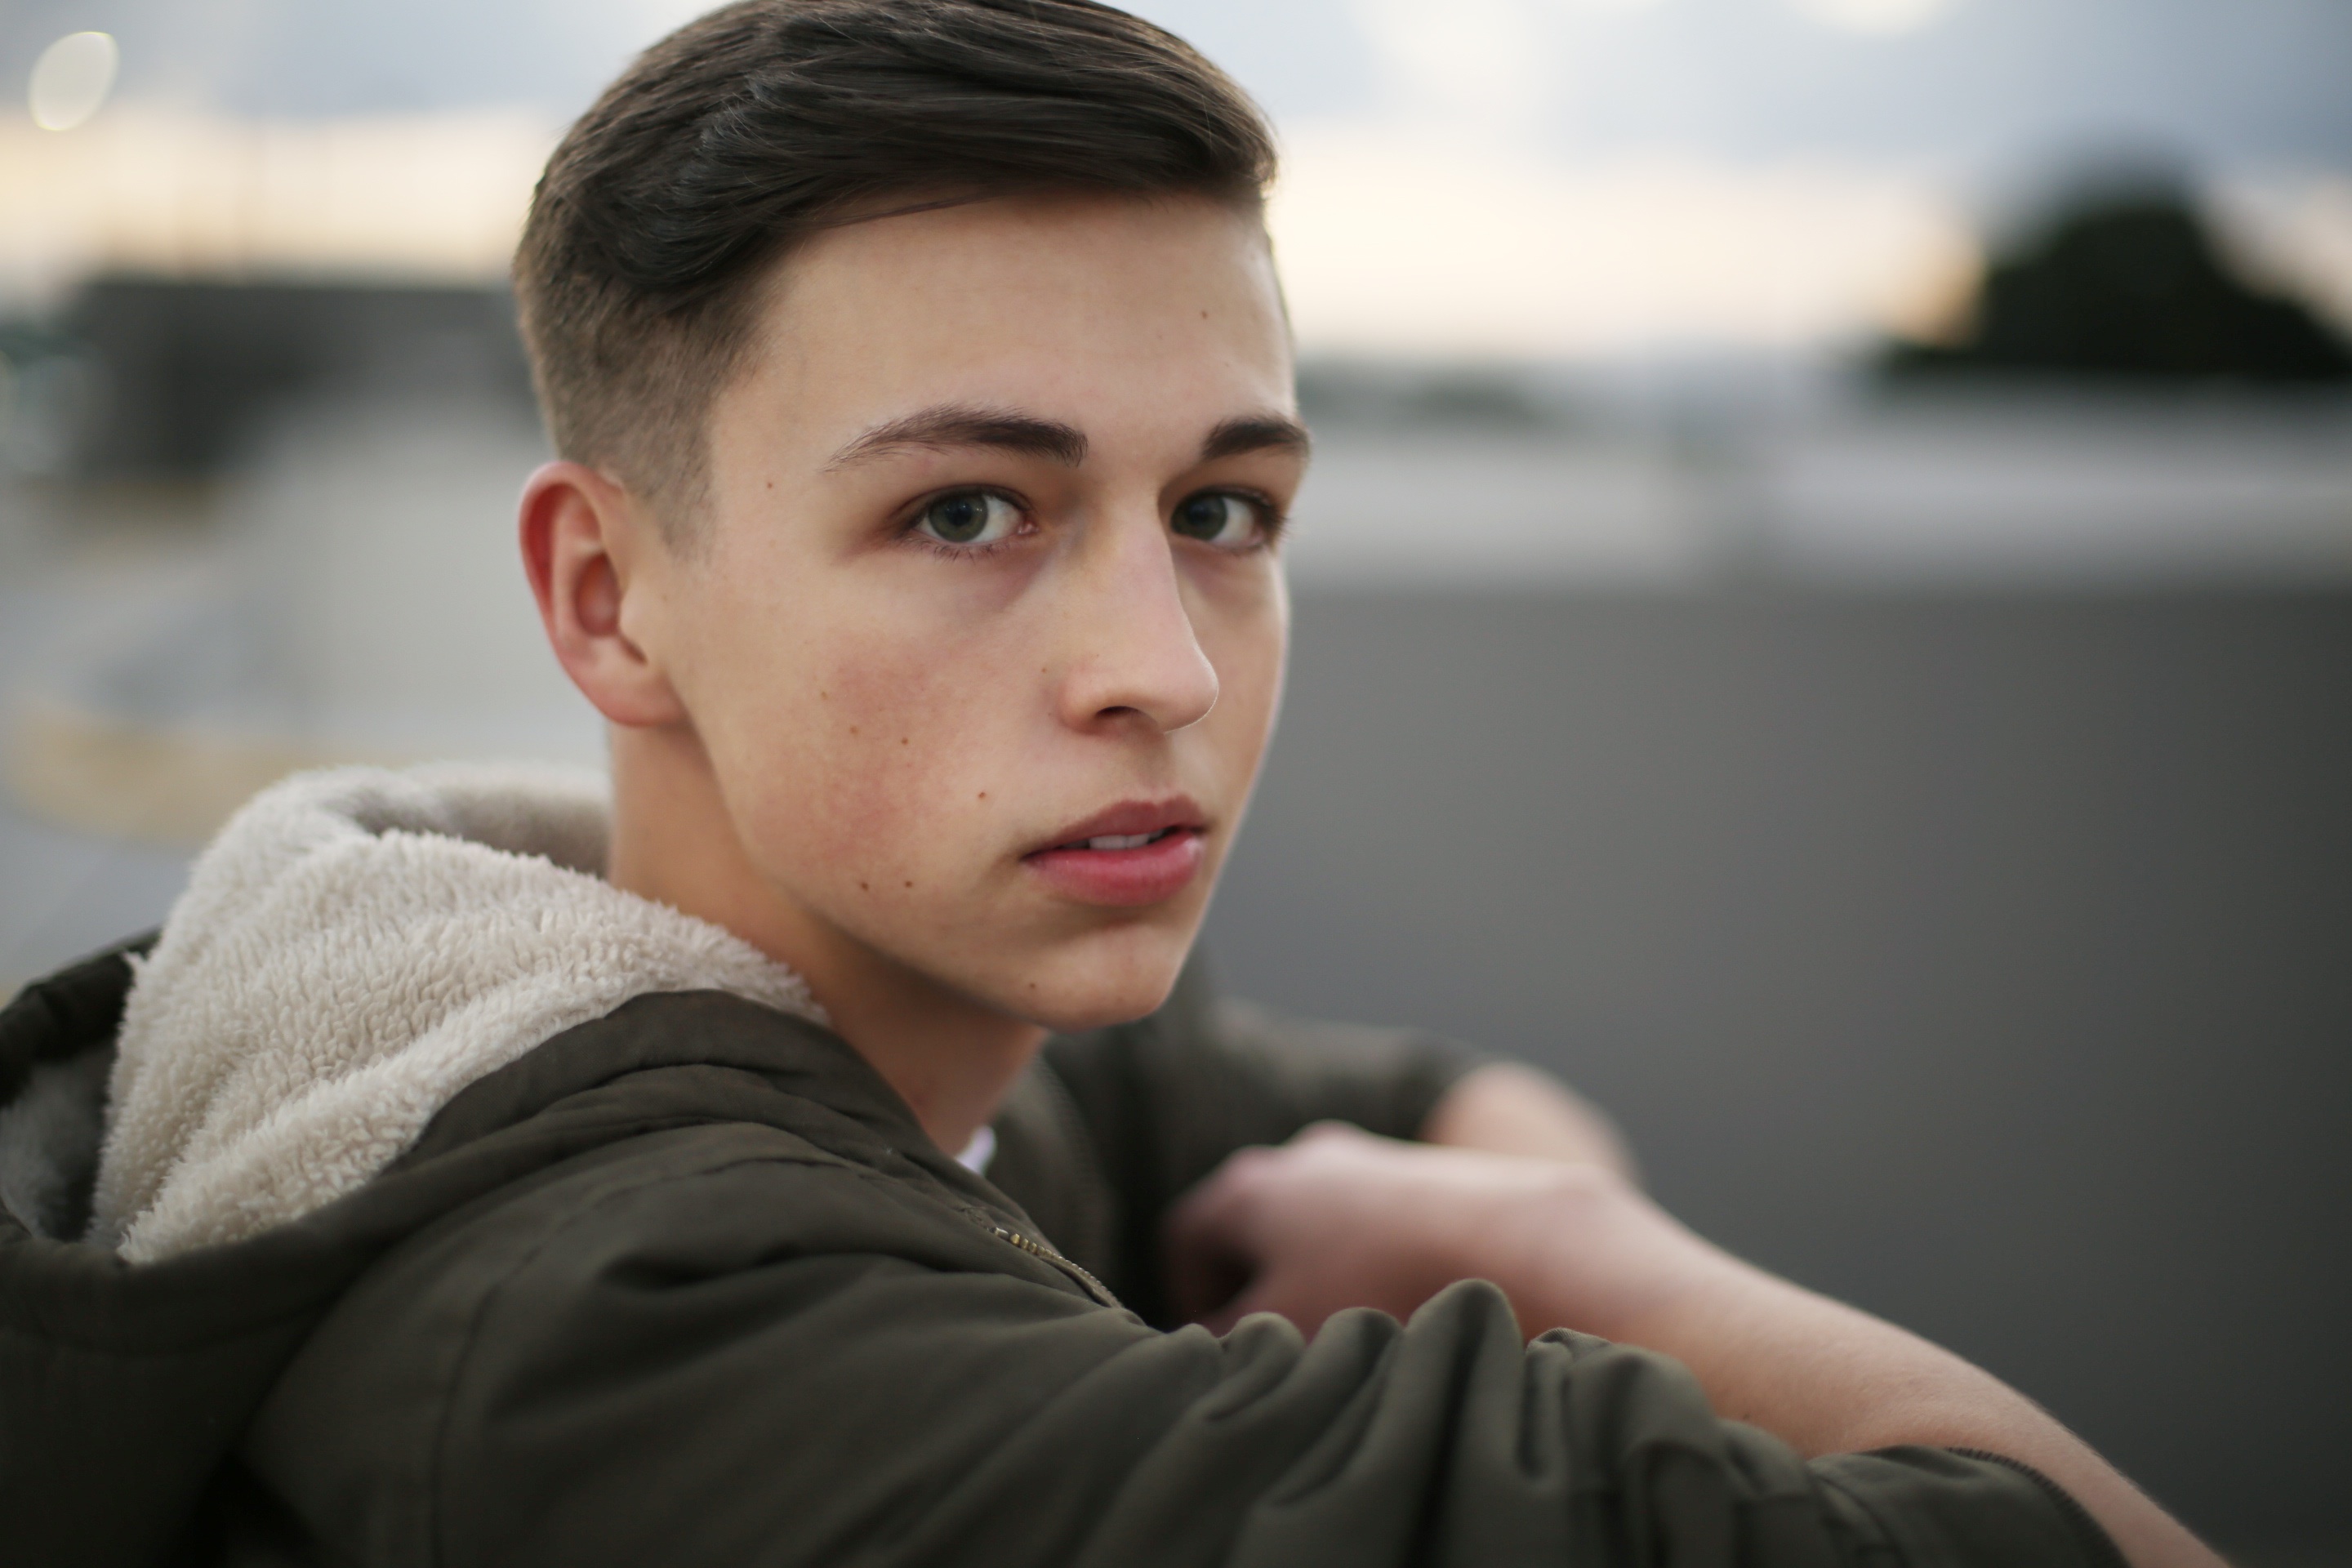
man, person, hair, photography, male, portrait, model, fashion, hairstyle, beauty, photo shoot, portrait photography